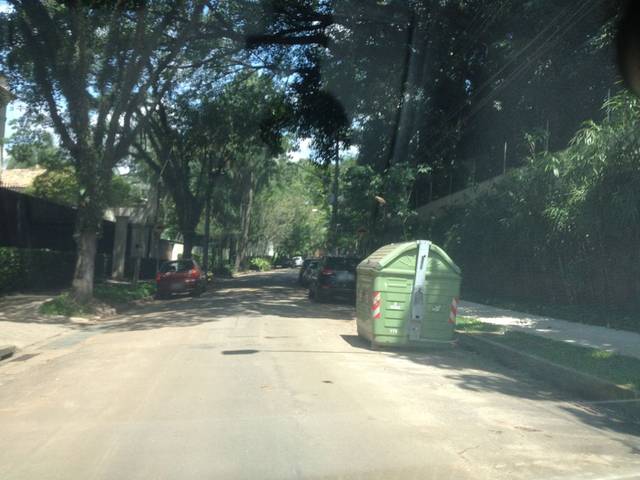
Region: Brazil
Coordinates: -23.568, -46.672